Ray Davies

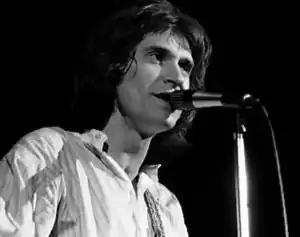
Davies performing in 1977

Sir Raymond Douglas Davies (born 21 June 1944) is an English musician. He was the lead vocalist, rhythm guitarist and primary songwriter for the rock band the Kinks, which he led, with his younger brother Dave providing lead guitar and backing vocals, and both of them were the only consistent members during their existence. He has also acted in, directed and produced shows for theatre and television. Known for focusing his lyrics on rock bands, English culture, nostalgia and social satire, he is often referred to as the "Godfather of Britpop", though he disputes this title. He was inducted into the Rock and Roll Hall of Fame as a member of the Kinks in 1990. After the dissolution of the Kinks in 1996, he embarked on a solo career.